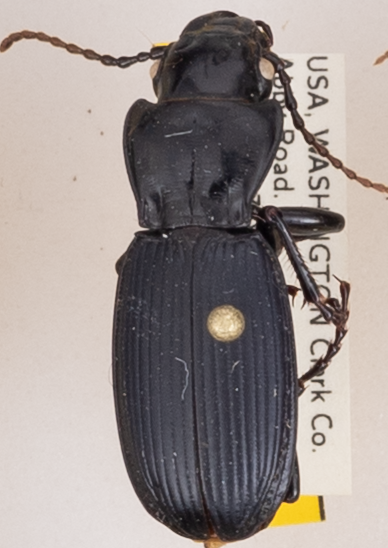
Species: Pterostichus lama
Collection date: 2018-05-01
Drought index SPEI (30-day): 1.046
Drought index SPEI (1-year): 0.1
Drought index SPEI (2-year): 0.71